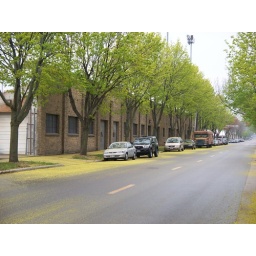
Norway maple flowers cast a green glow in their branches and on the ground.